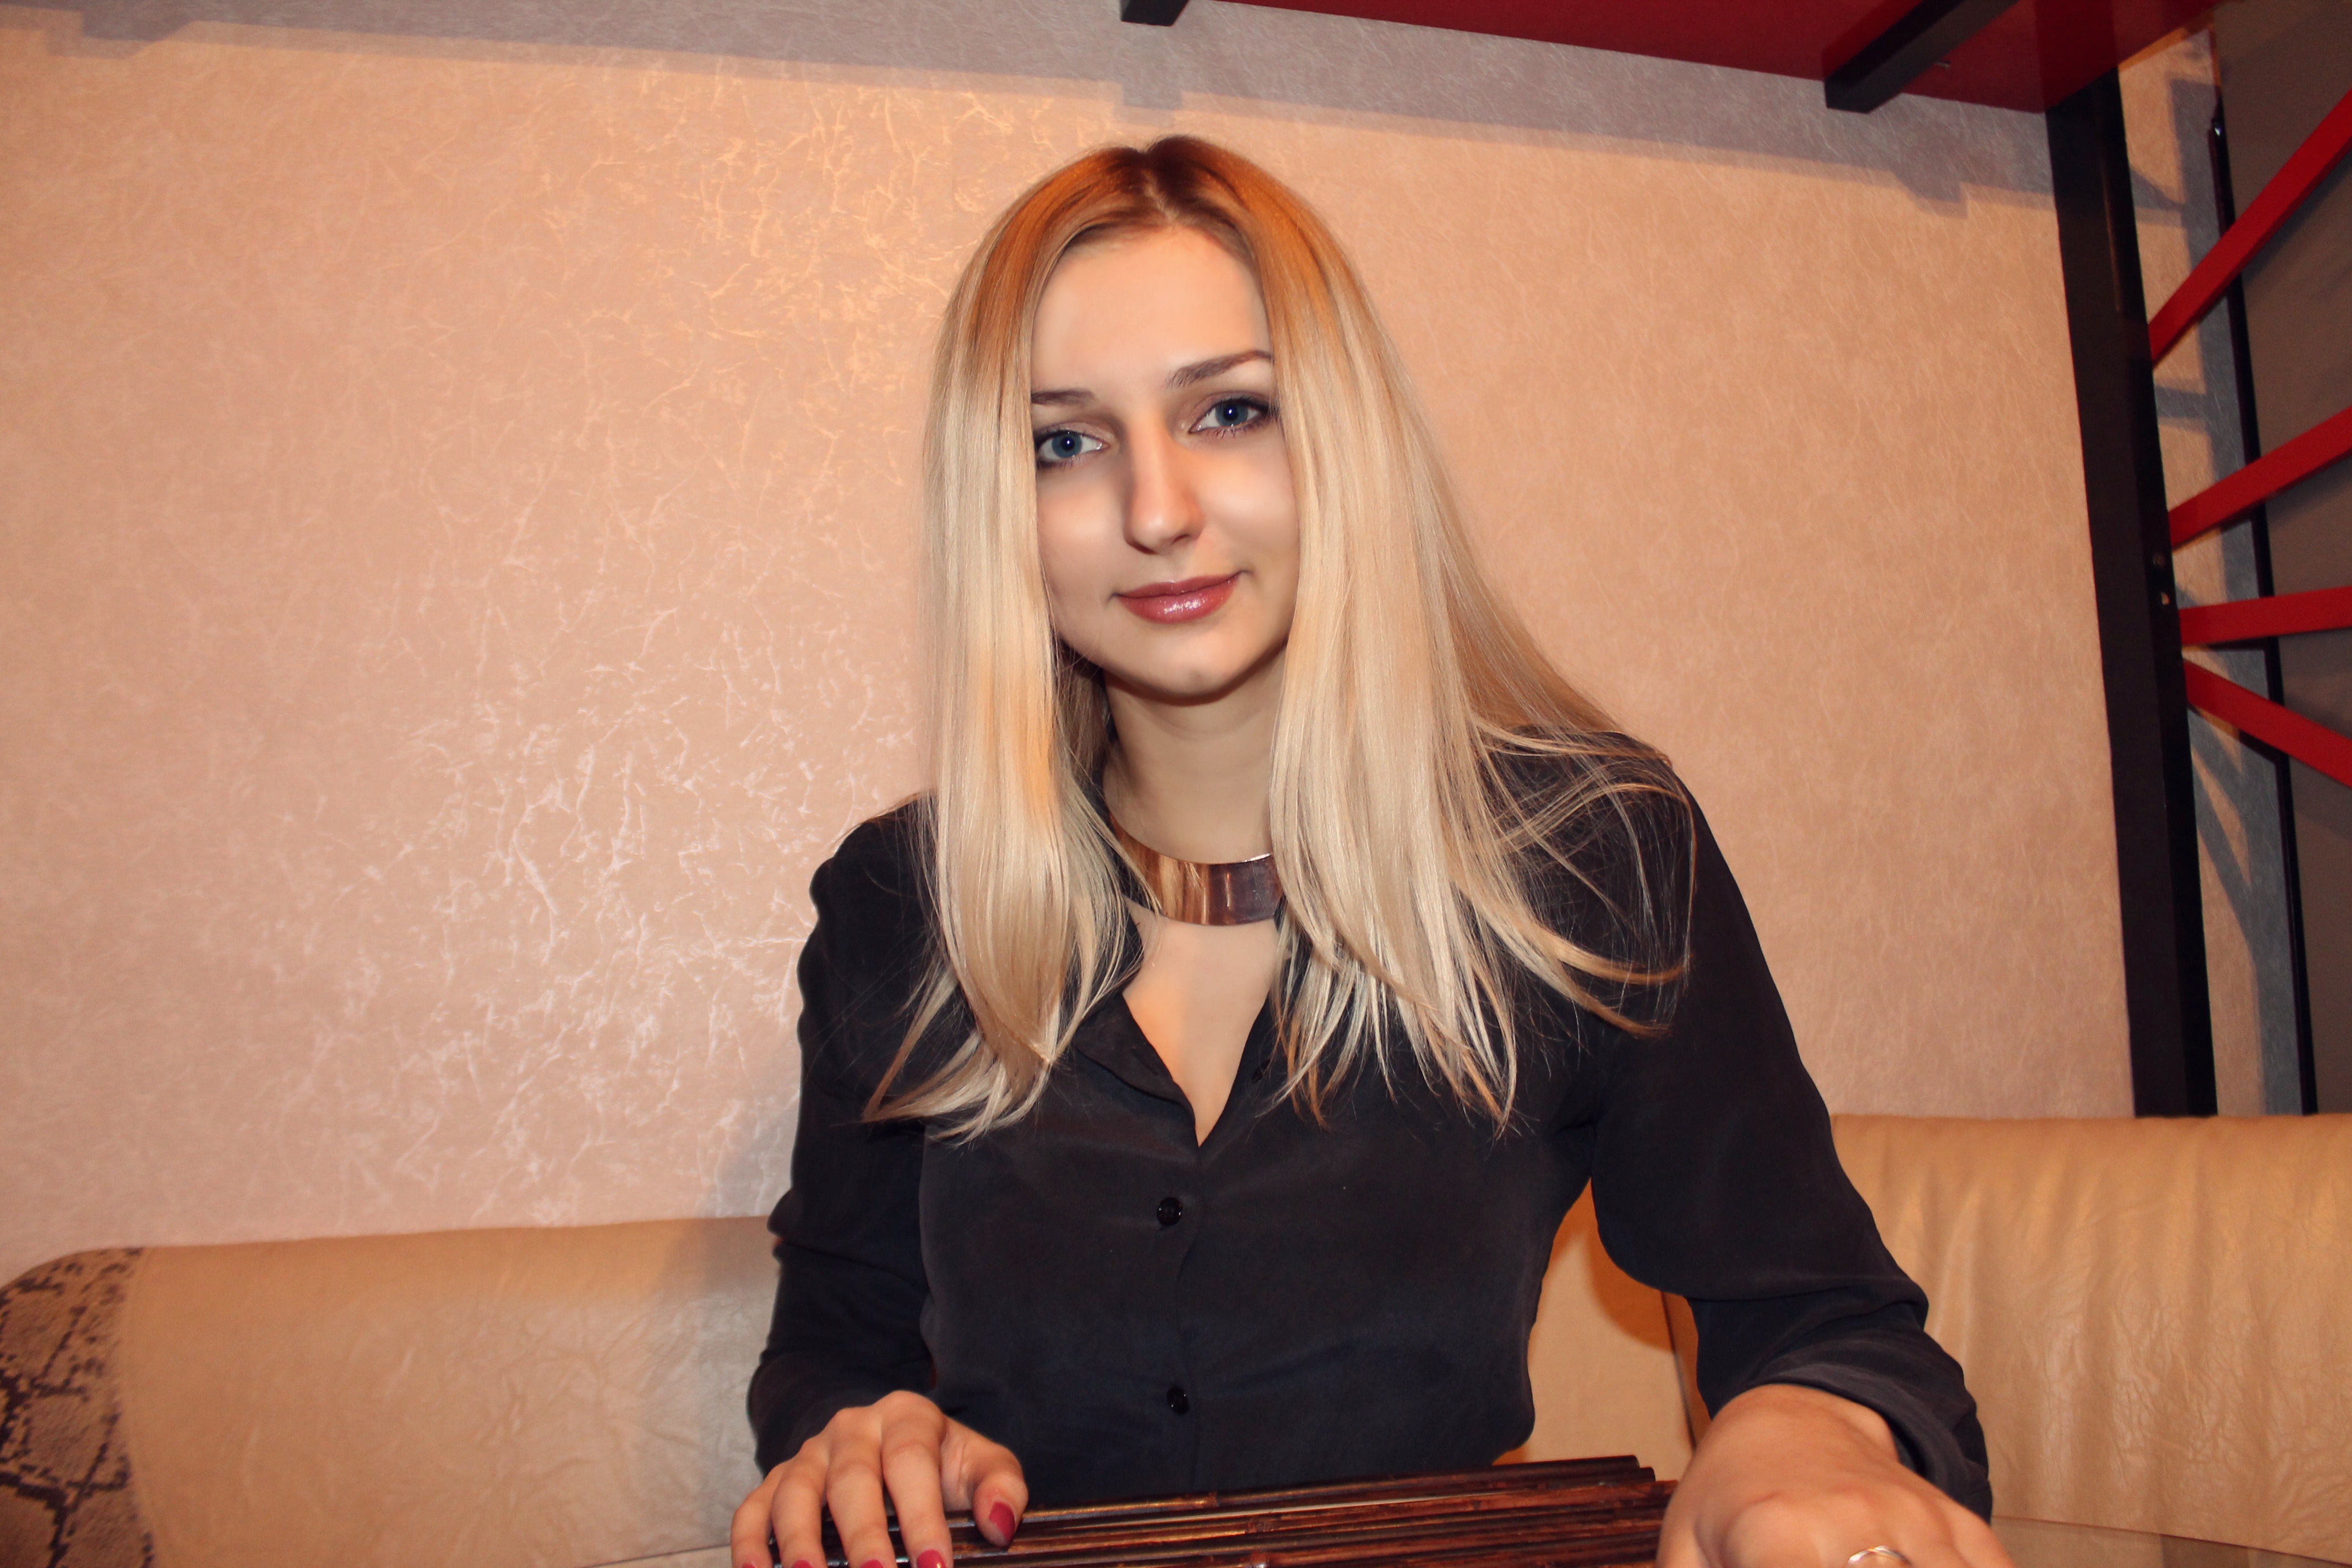
hand, person, girl, woman, hair, leg, model, fashion, lady, human body, glasses, beauty, blond, photo shoot, brown hair, human positions